Role of skin in locomotion

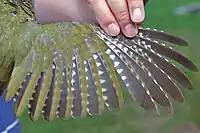
The wing of a woodpecker

The surface area to body ratios of lizards with different gliding mechanisms are similar, but how the surface area is distributed is different. The difference in the distribution of surface area indicates the differences in the role of the patagia and accessory areas for the different flight mechanisms. Lizards with passive gliding mechanisms tend to have smaller patagia relative to lizards with active flight mechanisms. However, lizards with passive flight mechanism have, ore surface area located in accessory areas (i.e. webbed toes, tail) than lizards with the active gliding mechanism.